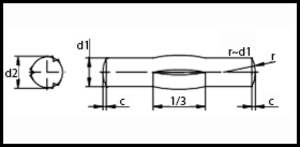
ISO 8742
ISO 8742
ISO 8742
ISO 8742 er en ISO standard for en Stift.